Ropp-Grabill House

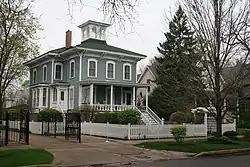

The Ropp-Grabill House is a historic house in the Irving Park neighborhood of Chicago, Illinois. While the house's construction date and original owners are unclear, it was built sometime in the early 1870s, making it part of the first wave of development in Irving Park. At the time, the neighborhood was still meant to be a wealthy garden suburb of Chicago, and it was not until later in the century that it became a dense neighborhood of the city. The house was designed in the Italianate style, a popular choice at the time, and includes oriel windows on its south side, bracketed eaves, and a cupola. Its name comes from two of its longtime tenants; the Ropp family lived in the house from 1891 until 1943, while the Grabill family lived there from 1943 through 1977.